Paradesi Synagogue

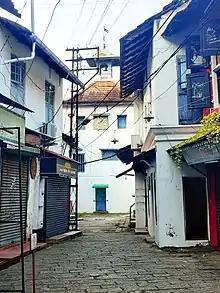
The Paradesi Synagogue with its clock, during the COVID-19 pandemic

The Malabari Jews or Yehudan Mappila (also known as Cochin Jews) formed a prosperous trading community of Kerala, and they controlled a major portion of worldwide spice trade. In 1568, Paradesi Jews constructed the Paradesi Synagogue adjacent to Mattancherry Palace, Cochin, now part of the Indian city of Ernakulam, on land given to them by the Raja of Kochi. The first synagogue in India was built in the 4th century in Kodungallur (Cranganore) when the Jews had a mercantile role in the South Indian region (now called Kerala) along the Malabar coast. When the community moved to Kochi in the 14th century, it built a new synagogue there.